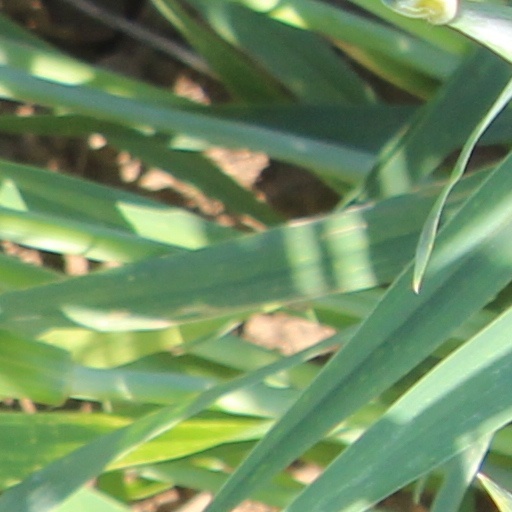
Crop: wheat